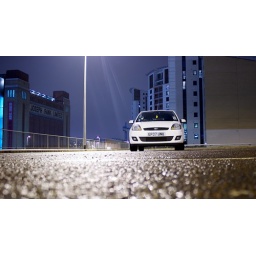
my ford fiesta white car in a car park at the sage gateshead